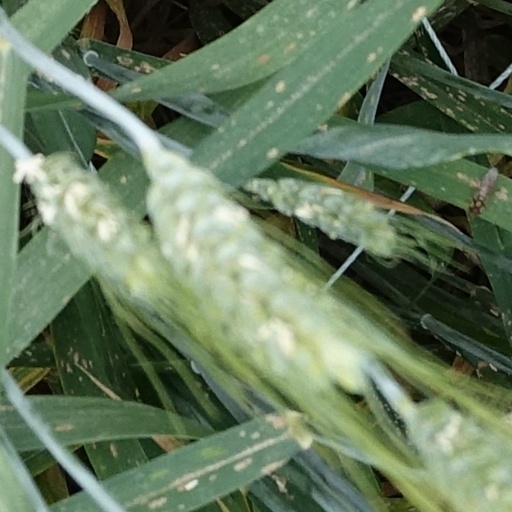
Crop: wheat